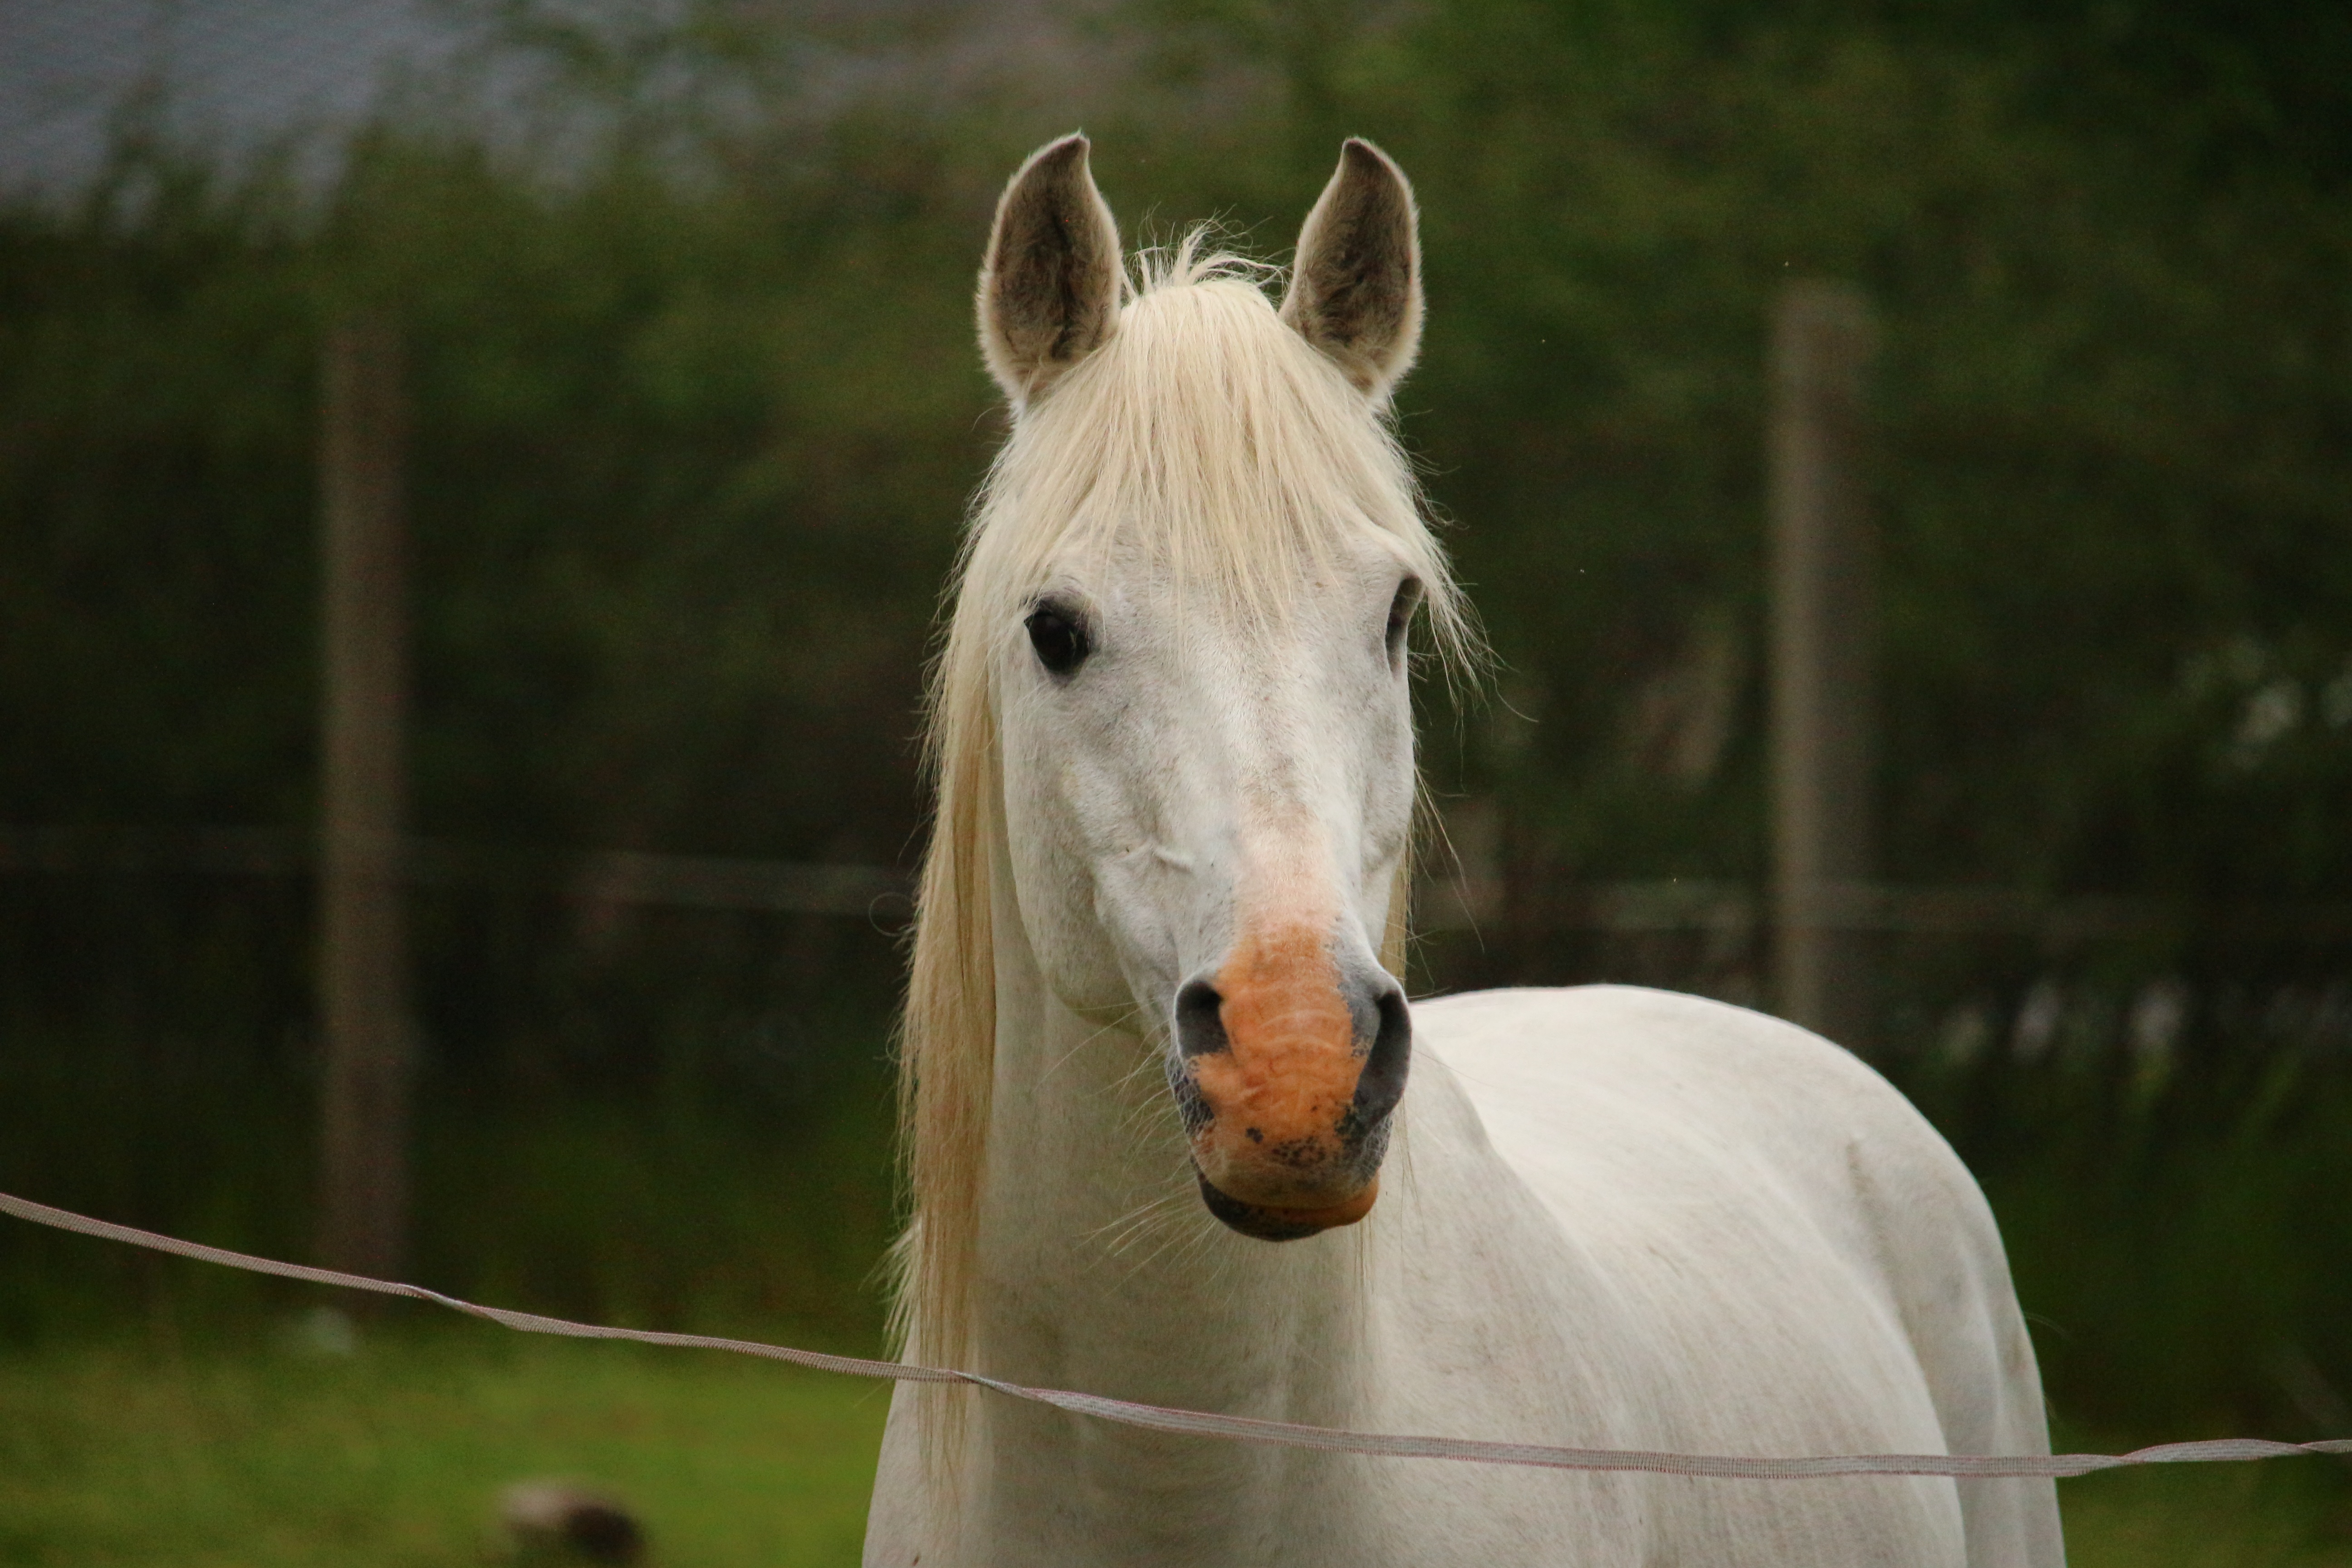
pasture, horse, mammal, stallion, mane, fauna, vertebrate, mare, mold, horse head, thoroughbred arabian, arabs, horse like mammal, mustang horse